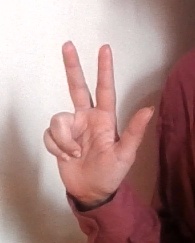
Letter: al